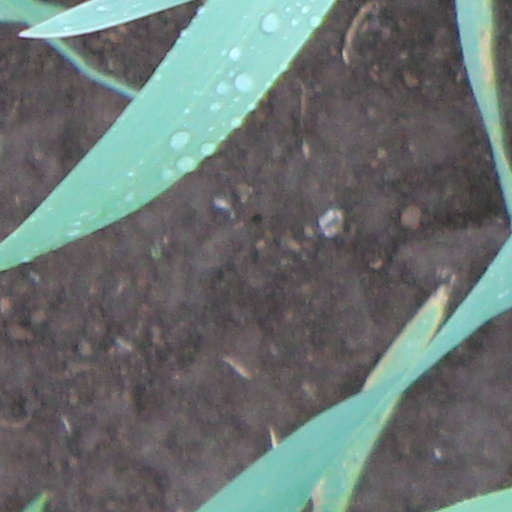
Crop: wheat